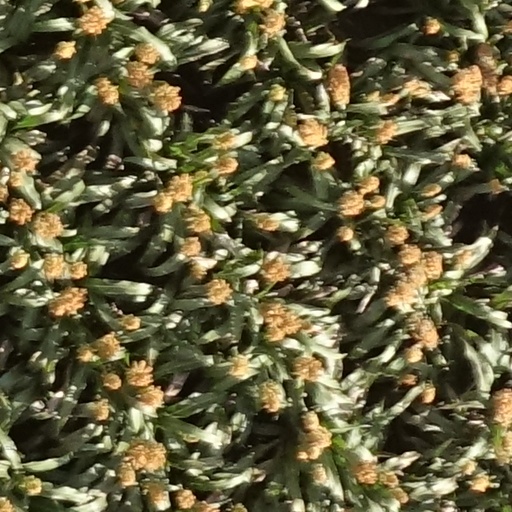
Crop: sorghum